Renato Bruson

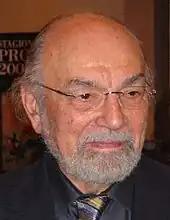
Bruson in 2008

He first appeared at the Vienna State Opera in 1978 in the title role of Verdi's "Macbeth", with such a success that the theatre awarded him the title of Kammersänger. In the 1980s he turned to the 18th century, in the title role of Mozart's "Don Giovanni", and to Italian verismo with Umberto Giordano's "Andrea Chénier".